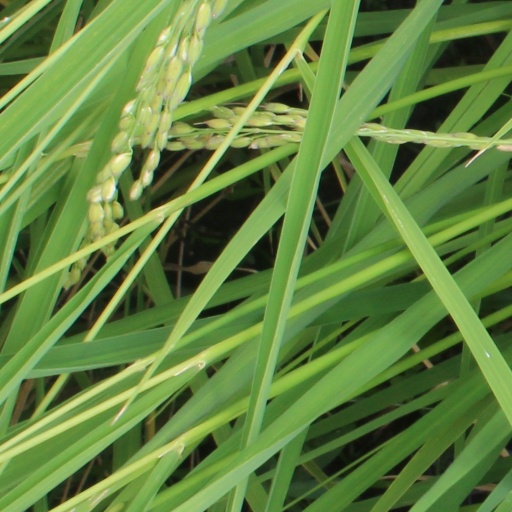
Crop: rice